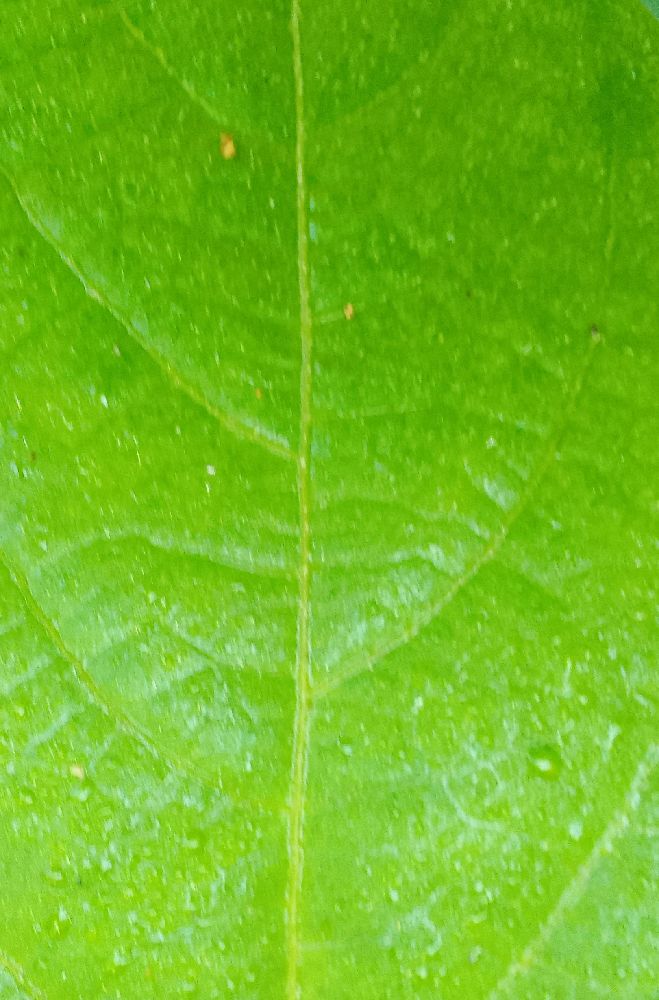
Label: healthy